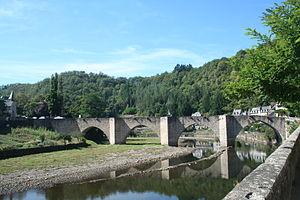
Estaing (Aveyron) - pont vieux.
Cette liste contient les ponts présents sur la Lot. Elle est donnée de l'aval du fleuve vers son amont et précise, après chaque pont, le nom des communes qu'elle relie.
Sébrazac est une commune française située dans le département de l'Aveyron en région Occitanie.
Cet article recense les monuments historiques de l'Aveyron, en France.